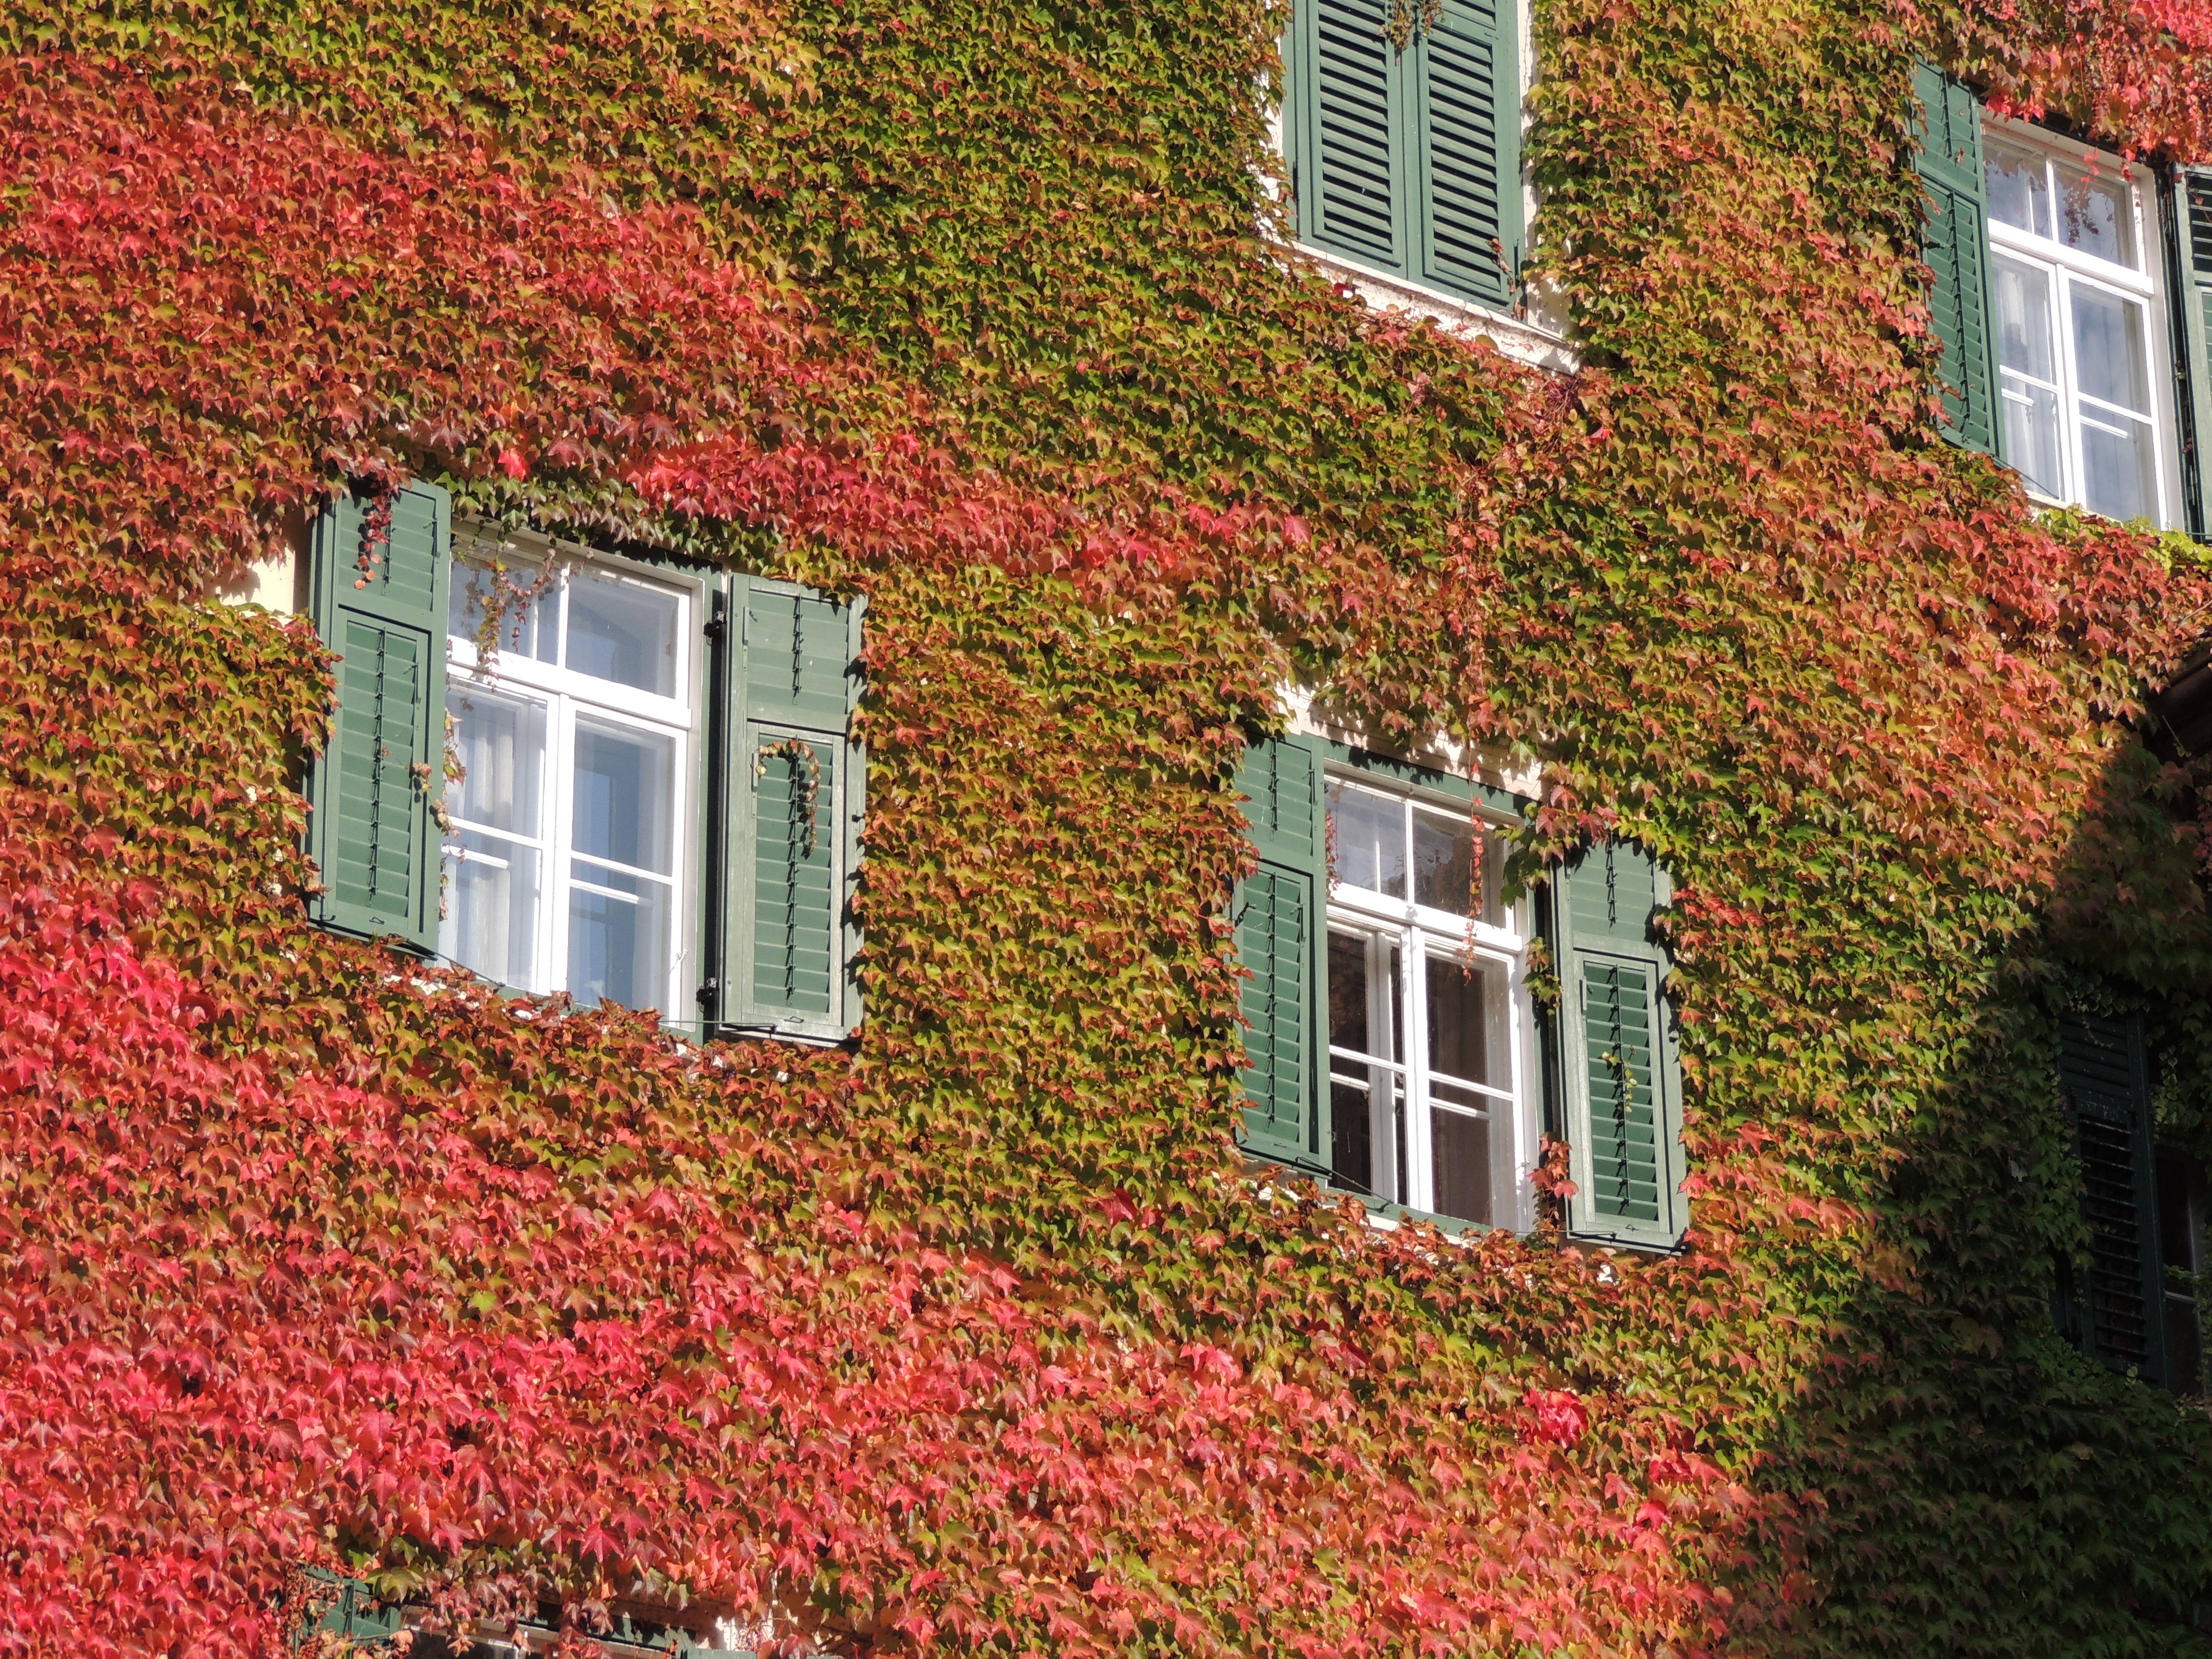
tree, plant, vine, lawn, house, leaf, flower, window, roof, building, home, wall, suburb, red, cottage, autumn, backyard, facade, property, garden, season, climb, shrub, estate, yard, neighbourhood, residential area, woody plant